Dorcel TV Canada

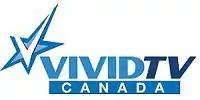
Vivid TV Canada logo

In September 2014, Sex-Shop Television reached a licensing deal with the American adult entertainment company Vivid Entertainment, which saw Vanessa re-brand as VividTV on October 28, 2014, and gain access to its library. Half of the network's programming was to come from Vivid, with the remainder from Vanessa's existing productions.